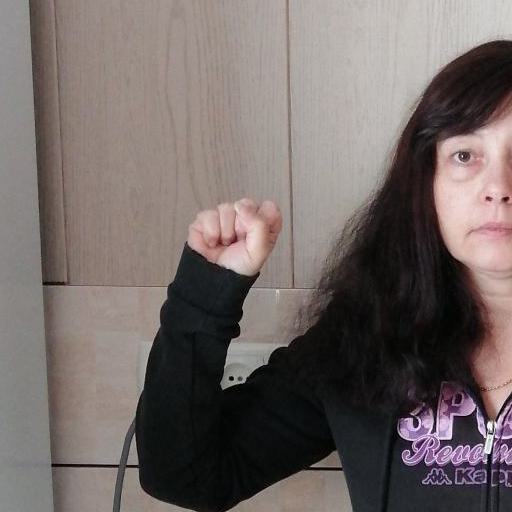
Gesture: fist